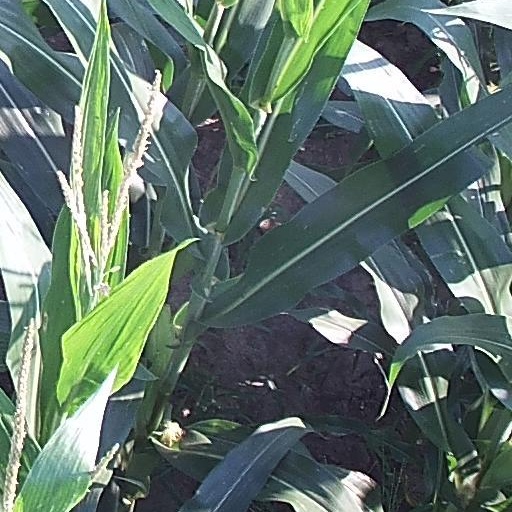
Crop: maize; corn